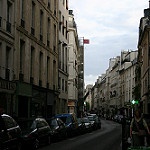
Scene: Outdoor